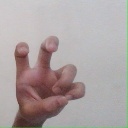
अक्षर: छ